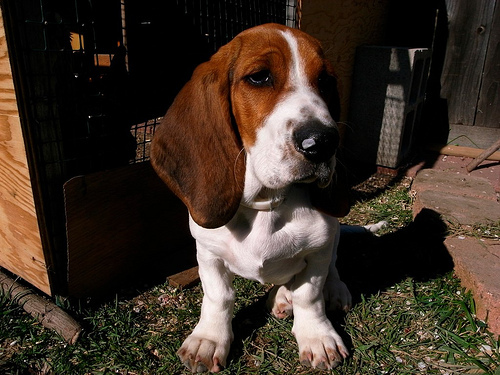
Animal: dog
Breed: basset hound